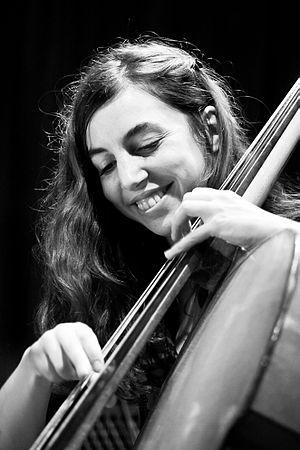
Sarah Murcia en concert au Studio de l'Ermitage (Paris 20), avec le groupe de François Ripoche ""Francis et ses peintres"", le 7 octobre 2008"
Sarah Murcia, née en 1976, est une contrebassiste française de jazz.